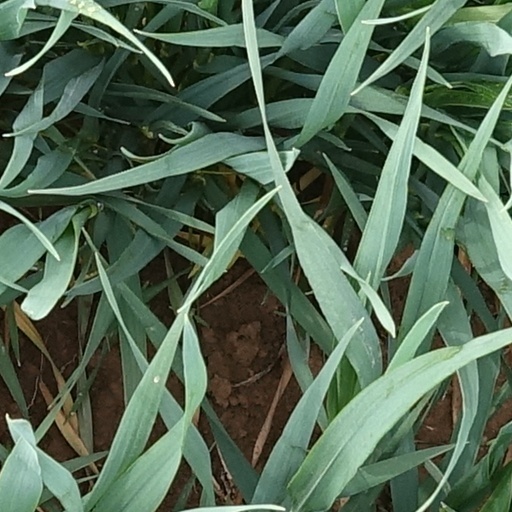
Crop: wheat